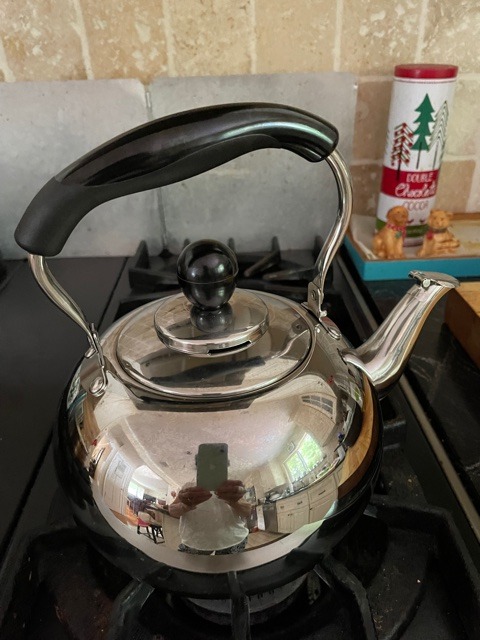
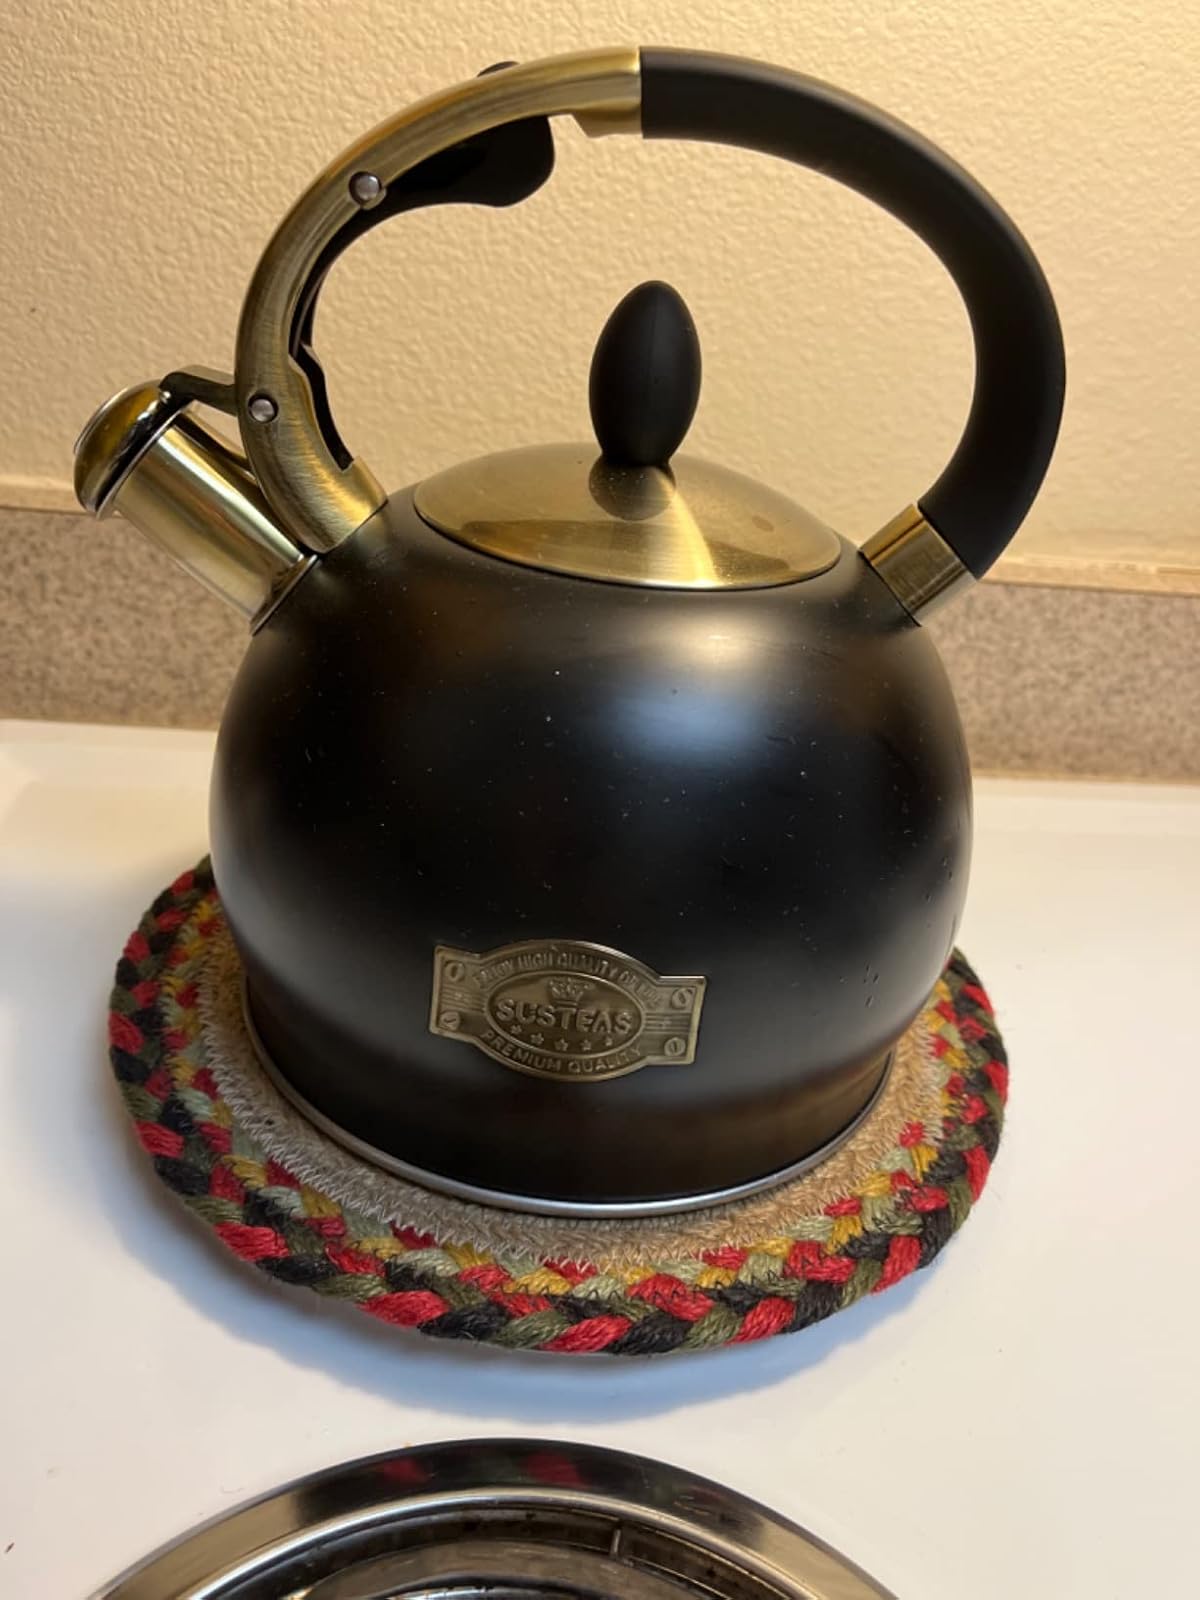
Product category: items_kettle
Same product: no